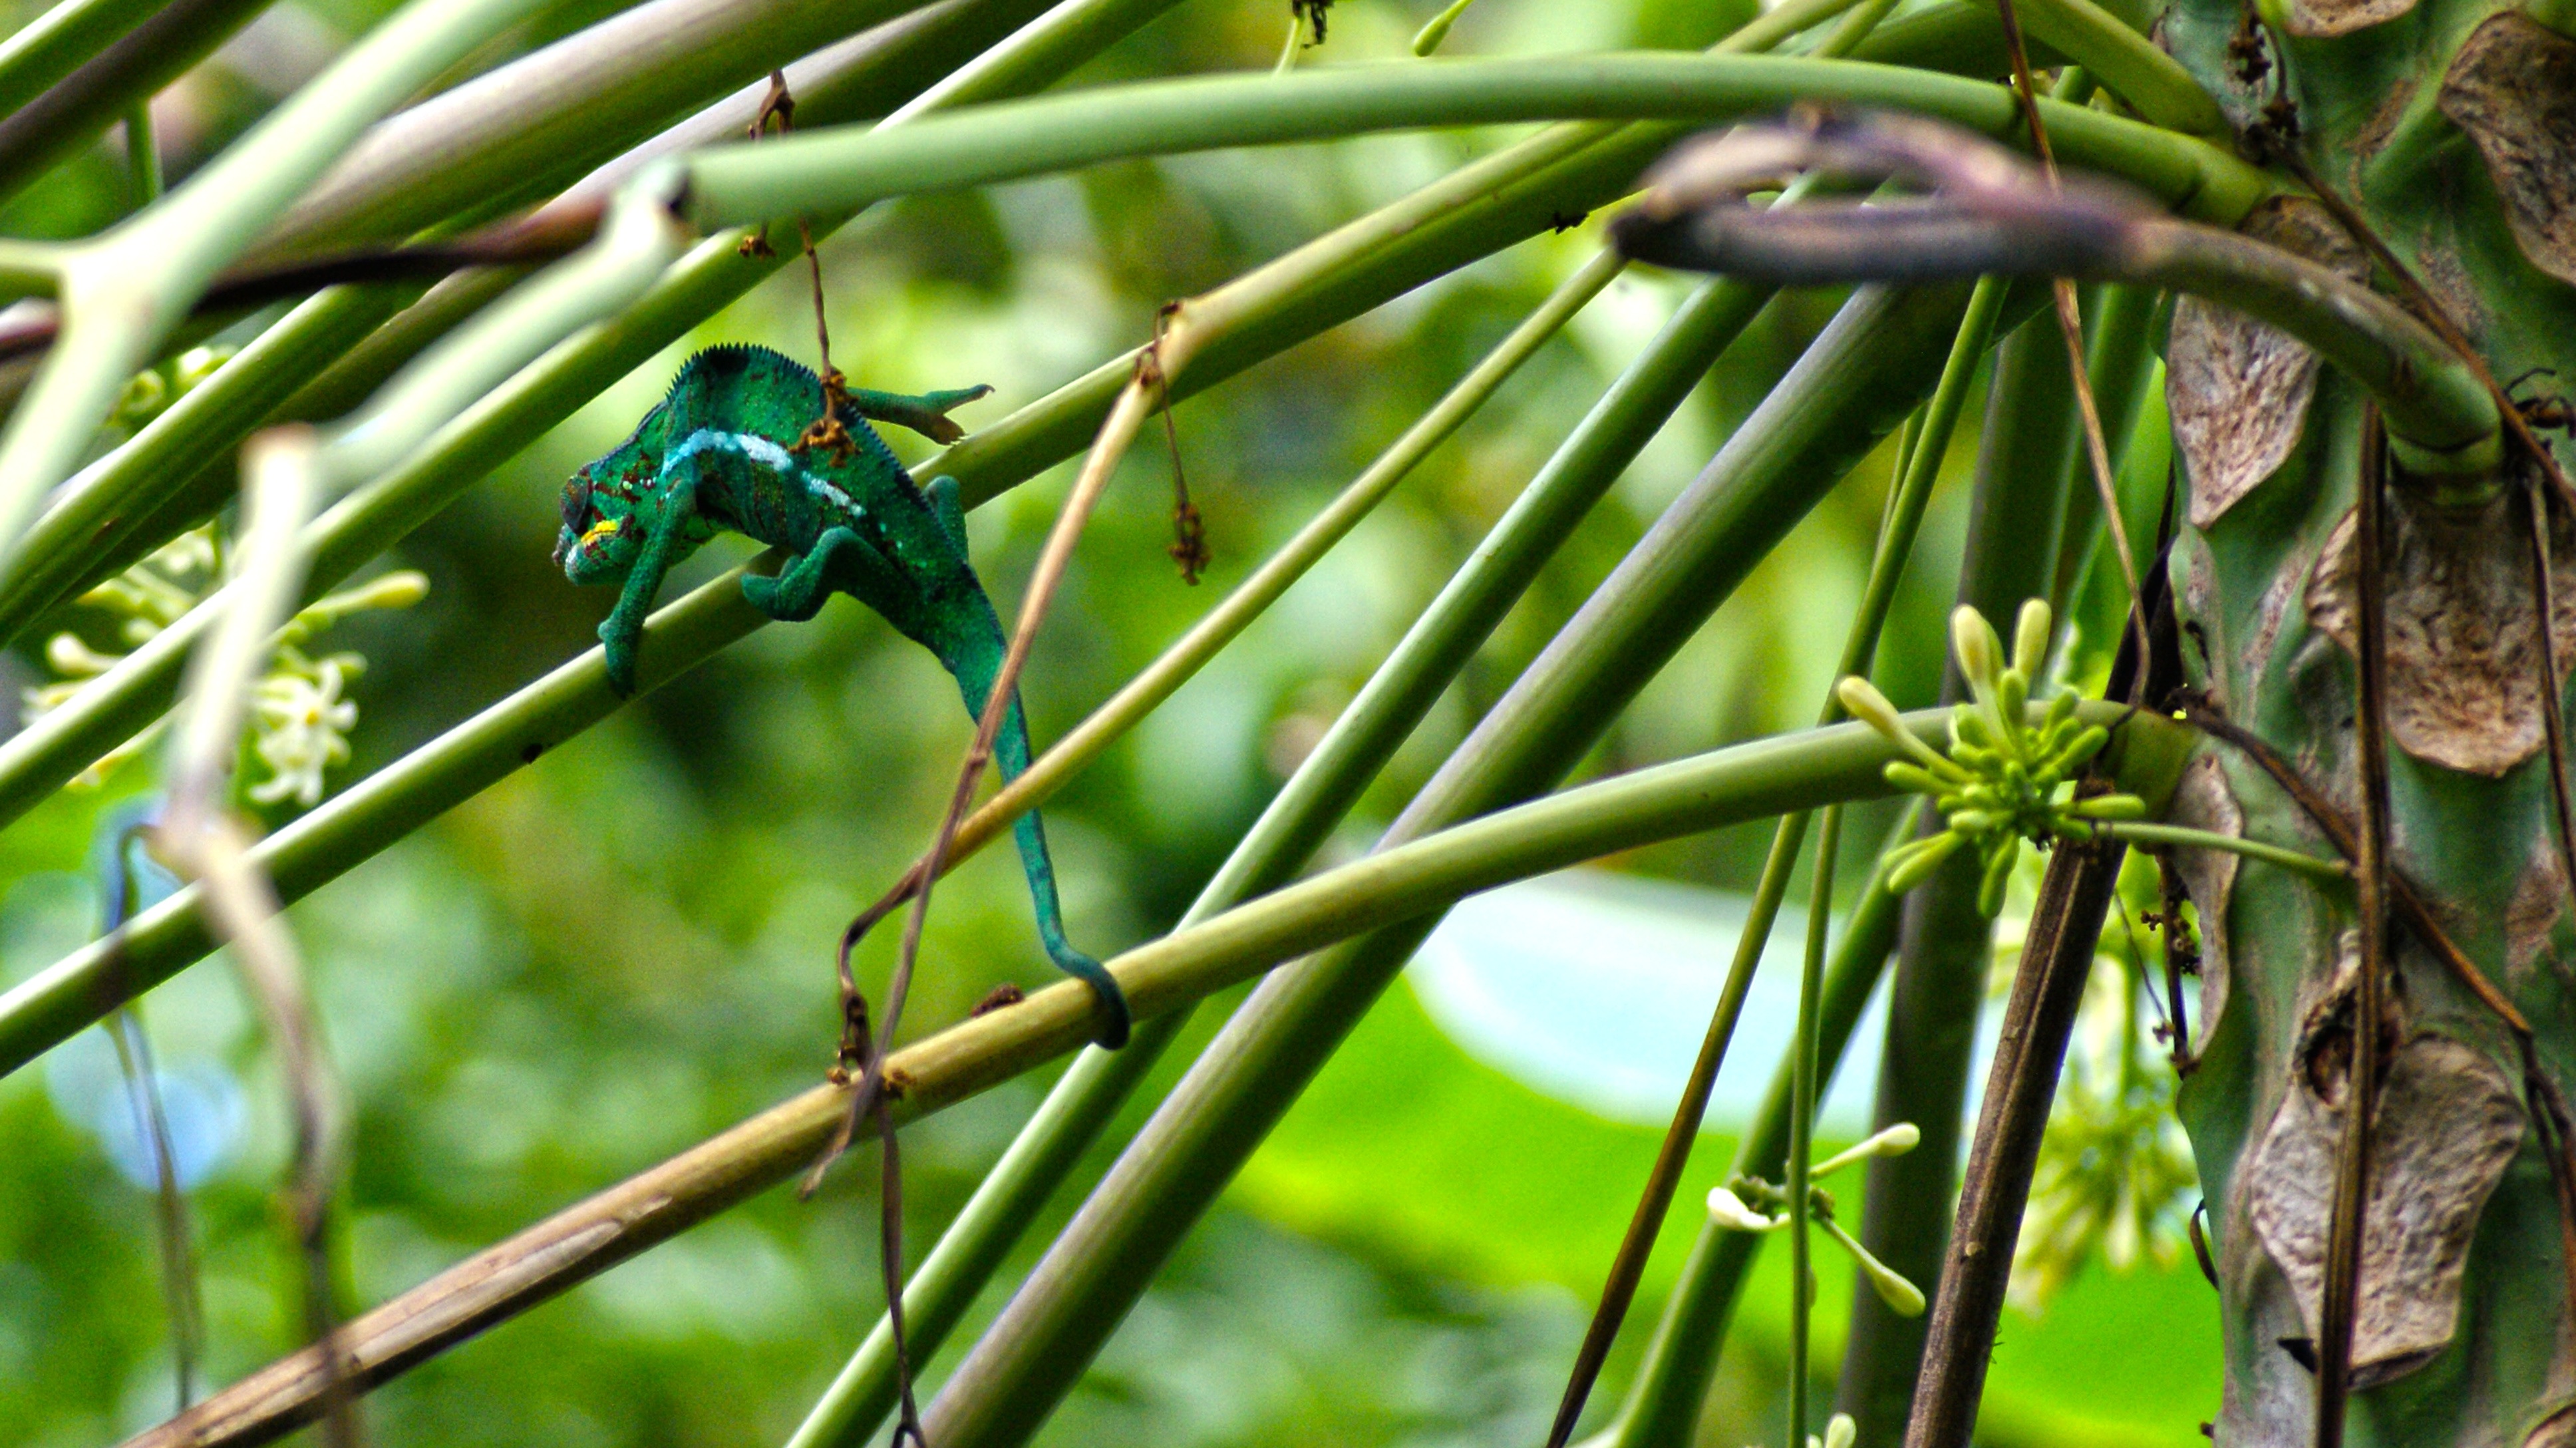
tree, grass, branch, plant, leaf, flower, green, jungle, produce, insect, botany, flora, fauna, chameleon, twigs, rainforest, bamboo, endemic, reunion island, grass family, plant stem, land plant